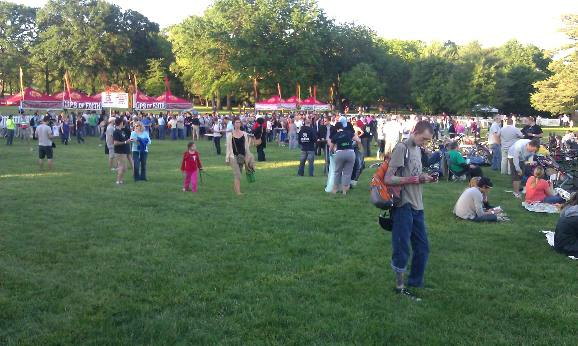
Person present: Yes